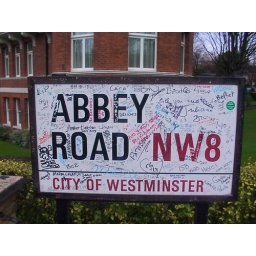
The Abbey road street sign, made famous by the Beatles.